Sydenham, London

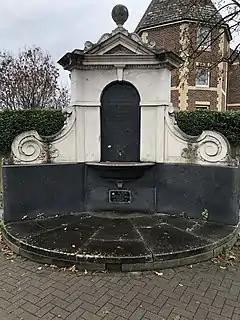
Drinking fountain erected to commemorate the 1897 Diamond Jubilee of Queen Victoria and restored for the Silver Jubilee of Elizabeth II in 1977

Sydenham has seven Conservation Areas: Cobbs Corner, Dulwich Village (covering Crescent Wood Road), Halifax Street, Sydenham Hill/Kirkdale, Sydenham Park and Sydenham Thorpes. Sydenham has the highest concentration of conservation areas in the London Borough of Lewisham